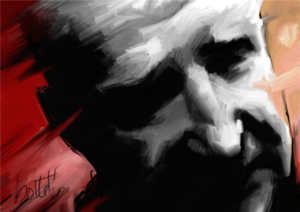
Eduardo Lourenço, né à Almeida, dans la province de Guarda au Portugal, le 29 mai 1923, est un essayiste, philosophe et écrivain portugais.